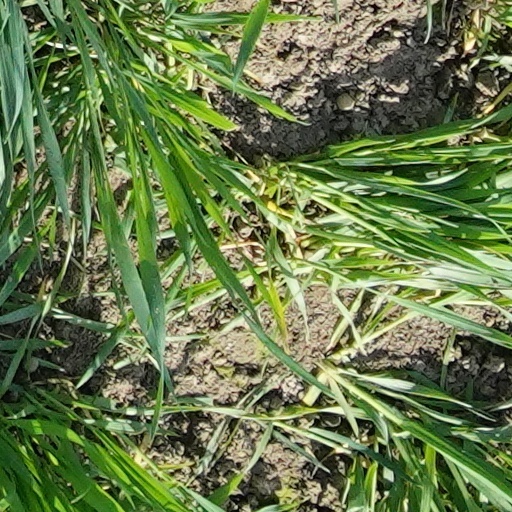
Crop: wheat